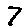
Label: 7